Human. :II: Nature. World Tour

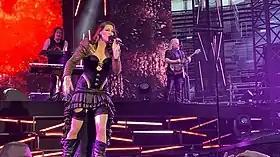
Jansen, Holopainen and Donockley during the Festival de Nîmes concert in July 2022

In promoting the tour and the album before its release, Troy Donockley and Floor Jansen were special guests on Planet Rock Radio, performing acoustic versions of "Nemo" and "How's the Heart?".